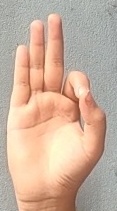
ASL sign: F